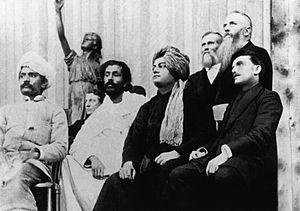
Anagarika Dharmapala était un bouddhiste sri-lankais et un écrivain. Il fut l'un des premiers contributeurs au nationalisme bouddhiste non-violent cinghalais, et au bouddhisme cinghalais. Il a également été un pionnier du renouveau du bouddhisme en Inde, où le bouddhisme avait pratiquement disparu depuis plusieurs siècles, et il fut le premier bouddhiste des temps modernes à enseigner le Dharma sur trois continents : en Asie, en Amérique du Nord et en Europe. Avec Henry Steel Olcott et Helena Blavatsky, les fondateurs de la société théosophique, ce fut un réformateur et instigateur majeur du renouveau du bouddhisme à Ceylan, et fut un personnage très important de la transmission du bouddhisme à l’Occident. Dharmapala est l'un des bouddhistes les plus vénérés du XXᵉ siècle
La Mission Ramakrishna est une organisation religieuse indienne qui est au cœur d'un mouvement spirituel mondial connu sous le nom de Mouvement Ramakrishna ou Mouvement Vedanta. La mission est une organisation philanthropique et bénévole fondée le 1ᵉʳ mai 1897 par Swami Vivekananda, principal disciple de Ramakrishna. La mission mène des travaux d'envergure dans les soins de santé, de secours en cas de catastrophe, de gestion rurale, d'enseignement primaire et d'enseignement supérieur, et de la culture. Il utilise les efforts combinés de centaines de moines et de milliers de disciples. La mission se base sur les principes du karma yoga.